BDSM

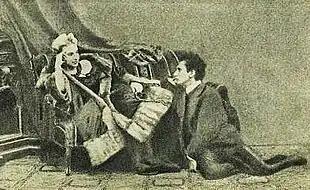
Fanny Pistor (with whip) and Leopold von Sacher-Masoch. "Venus in Furs" was inspired by the author's own life where he was dominated by a woman.

Leather has been a predominantly gay male term to refer to one fetish, but it can stand for many more. Members of the gay male leather community may wear leathers such as motorcycle leathers, or may be attracted to men wearing leather. Leather and BDSM are seen as two parts of one whole. Much of the BDSM culture can be traced back to the gay male leather culture, which formalized itself out of the group of men who were soldiers returning home after World War II (1939–1945). World War II was the setting where countless homosexual men and women tasted the life among homosexual peers. Post-war, homosexual individuals congregated in larger cities such as New York, Chicago, San Francisco, and Los Angeles. They formed leather clubs and bike clubs; some were fraternal services. The establishment of Mr. Leather Contest and Mr. Drummer Contest were made around this time. This was the genesis of the gay male leather community. Many of the members were attracted to extreme forms of sexuality, for which peak expression was in the pre-AIDS 1970s. This subculture is epitomized by the "Leatherman's Handbook" by Larry Townsend, published in 1972, which describes in detail the practices and culture of gay male sadomasochists in the late 1960s and early 1970s.